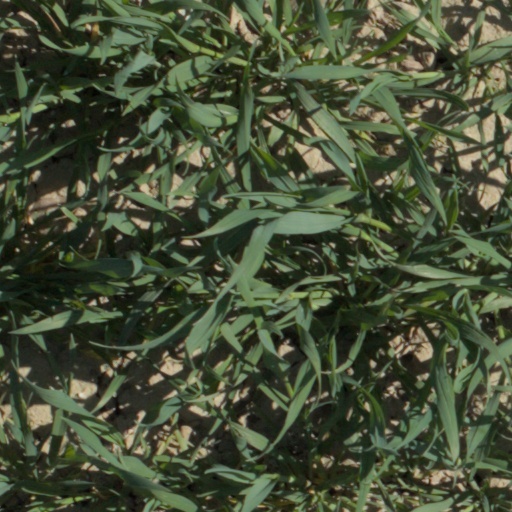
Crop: wheat